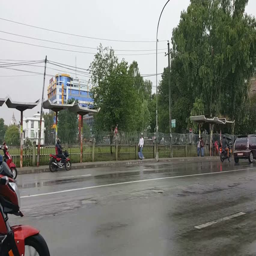
traffic congestion during rainy day the national capital